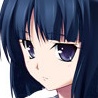
Portrait style: Anime Portrait